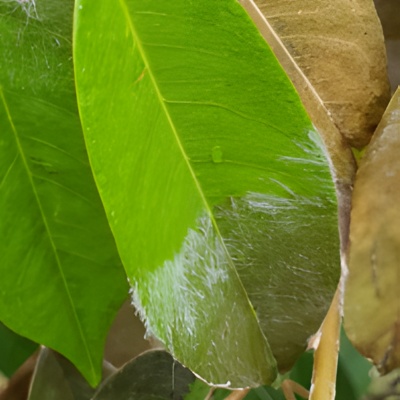
Label: Leaf_Rhizoctonia